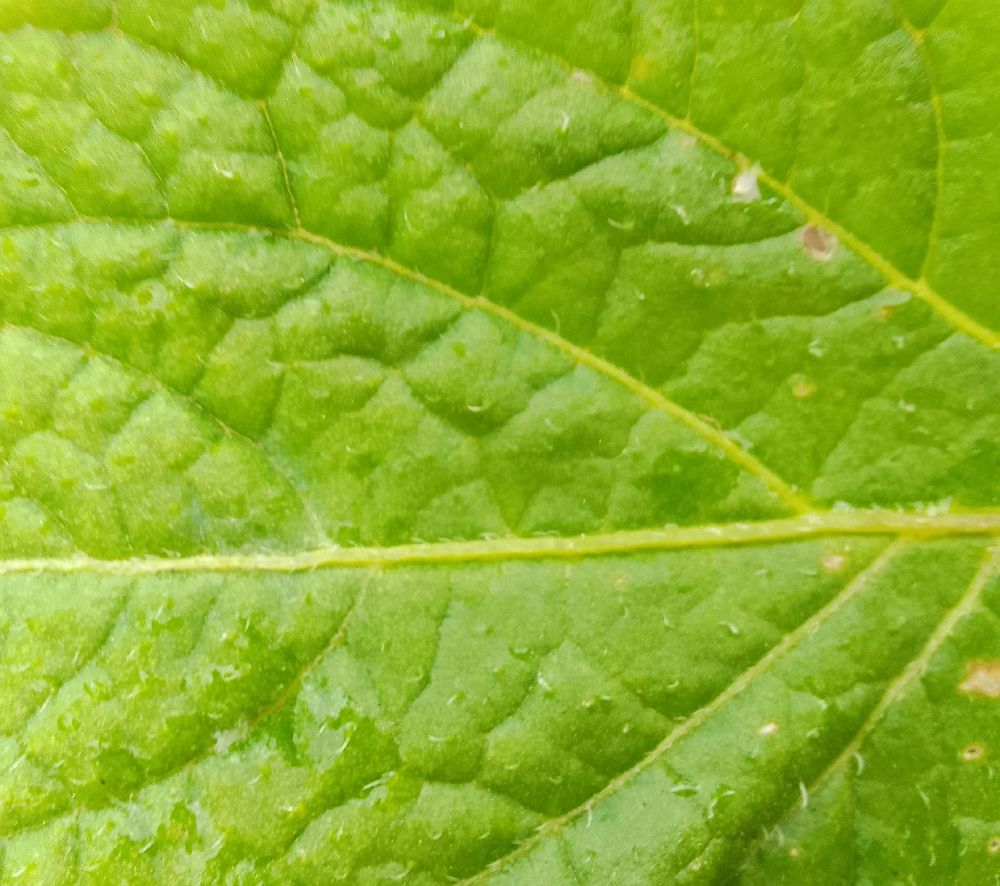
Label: Healthy